Indiana Dunes State Park

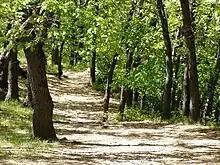
Trail #8 leads to the tops of the three highest dunes, the 'Tremonts'

The Nature Center is a year-round facility that has a wildlife observation window, library, and a large auditorium. An interpretive naturalist provides public hikes and programs.